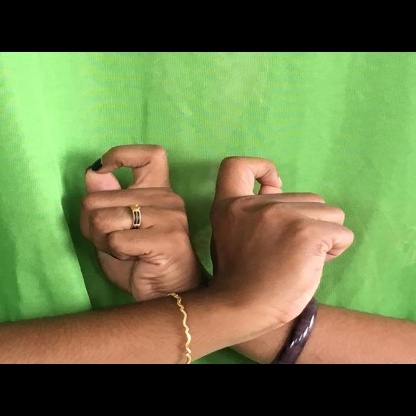
Mudra: Berunda